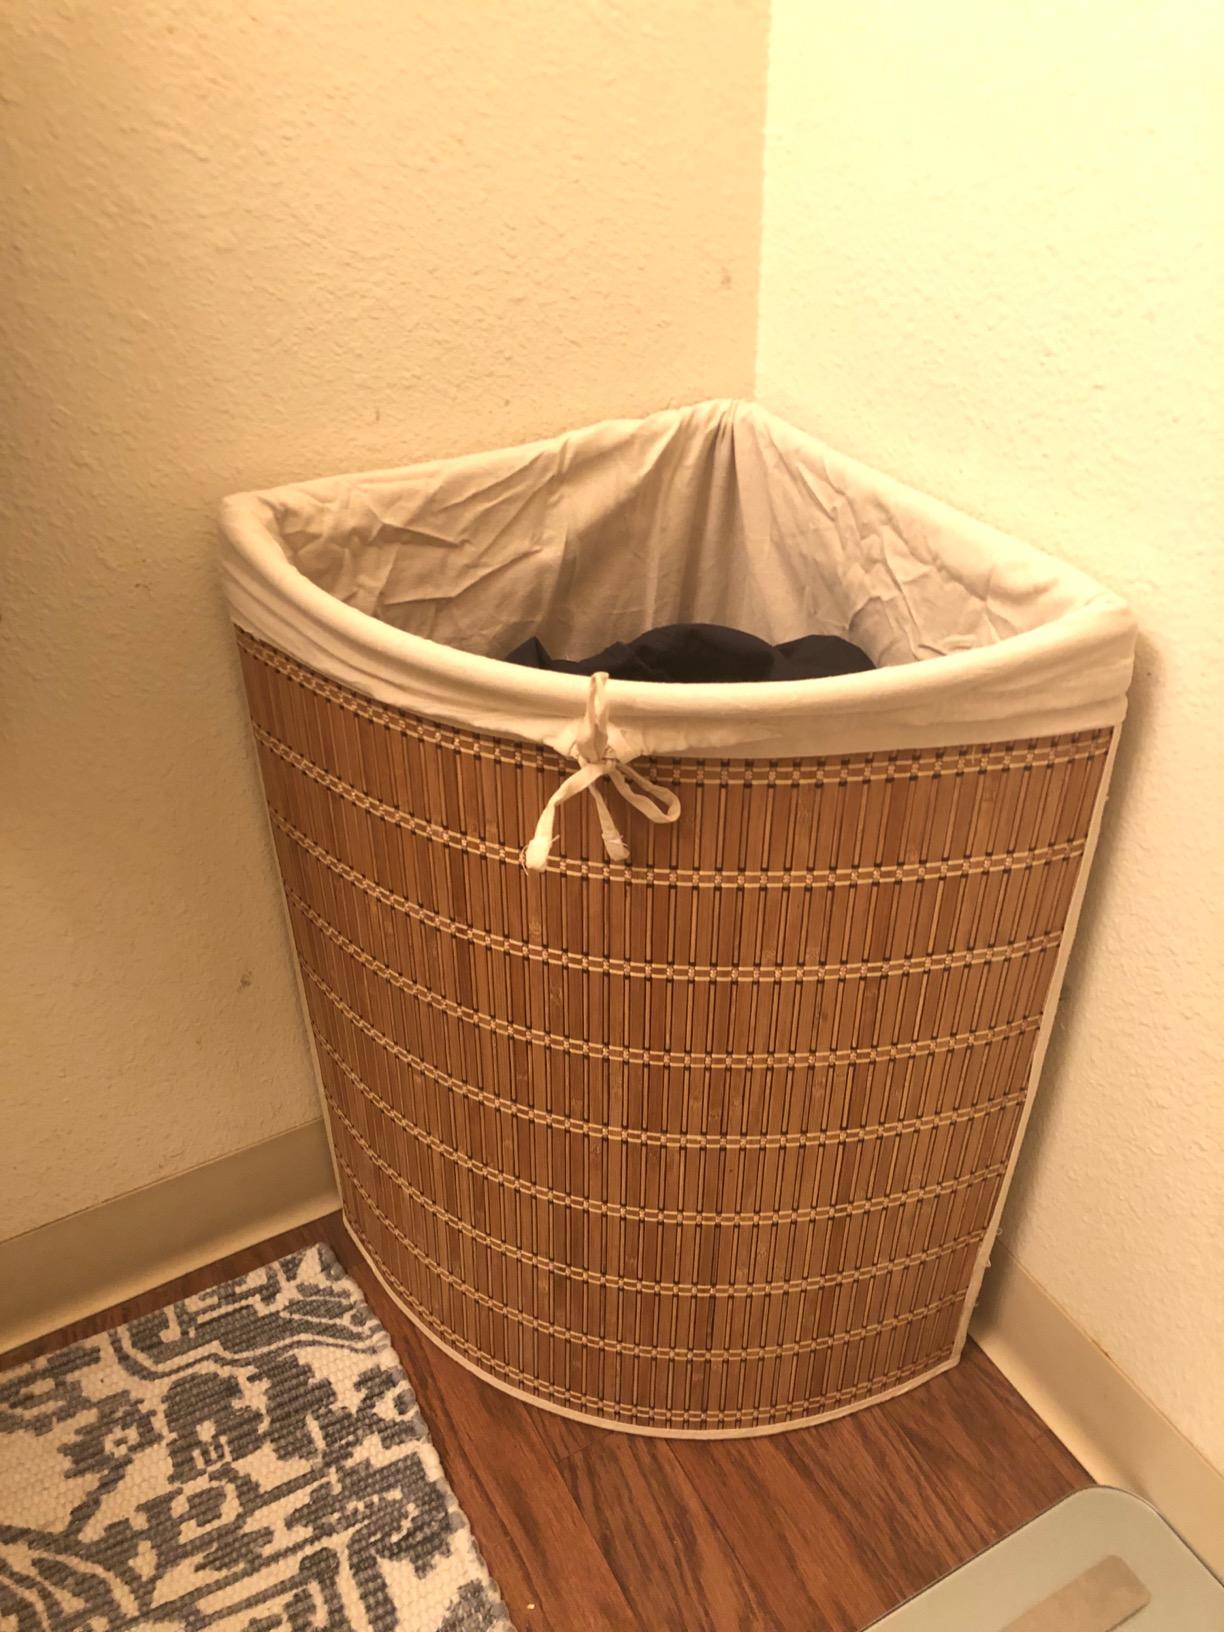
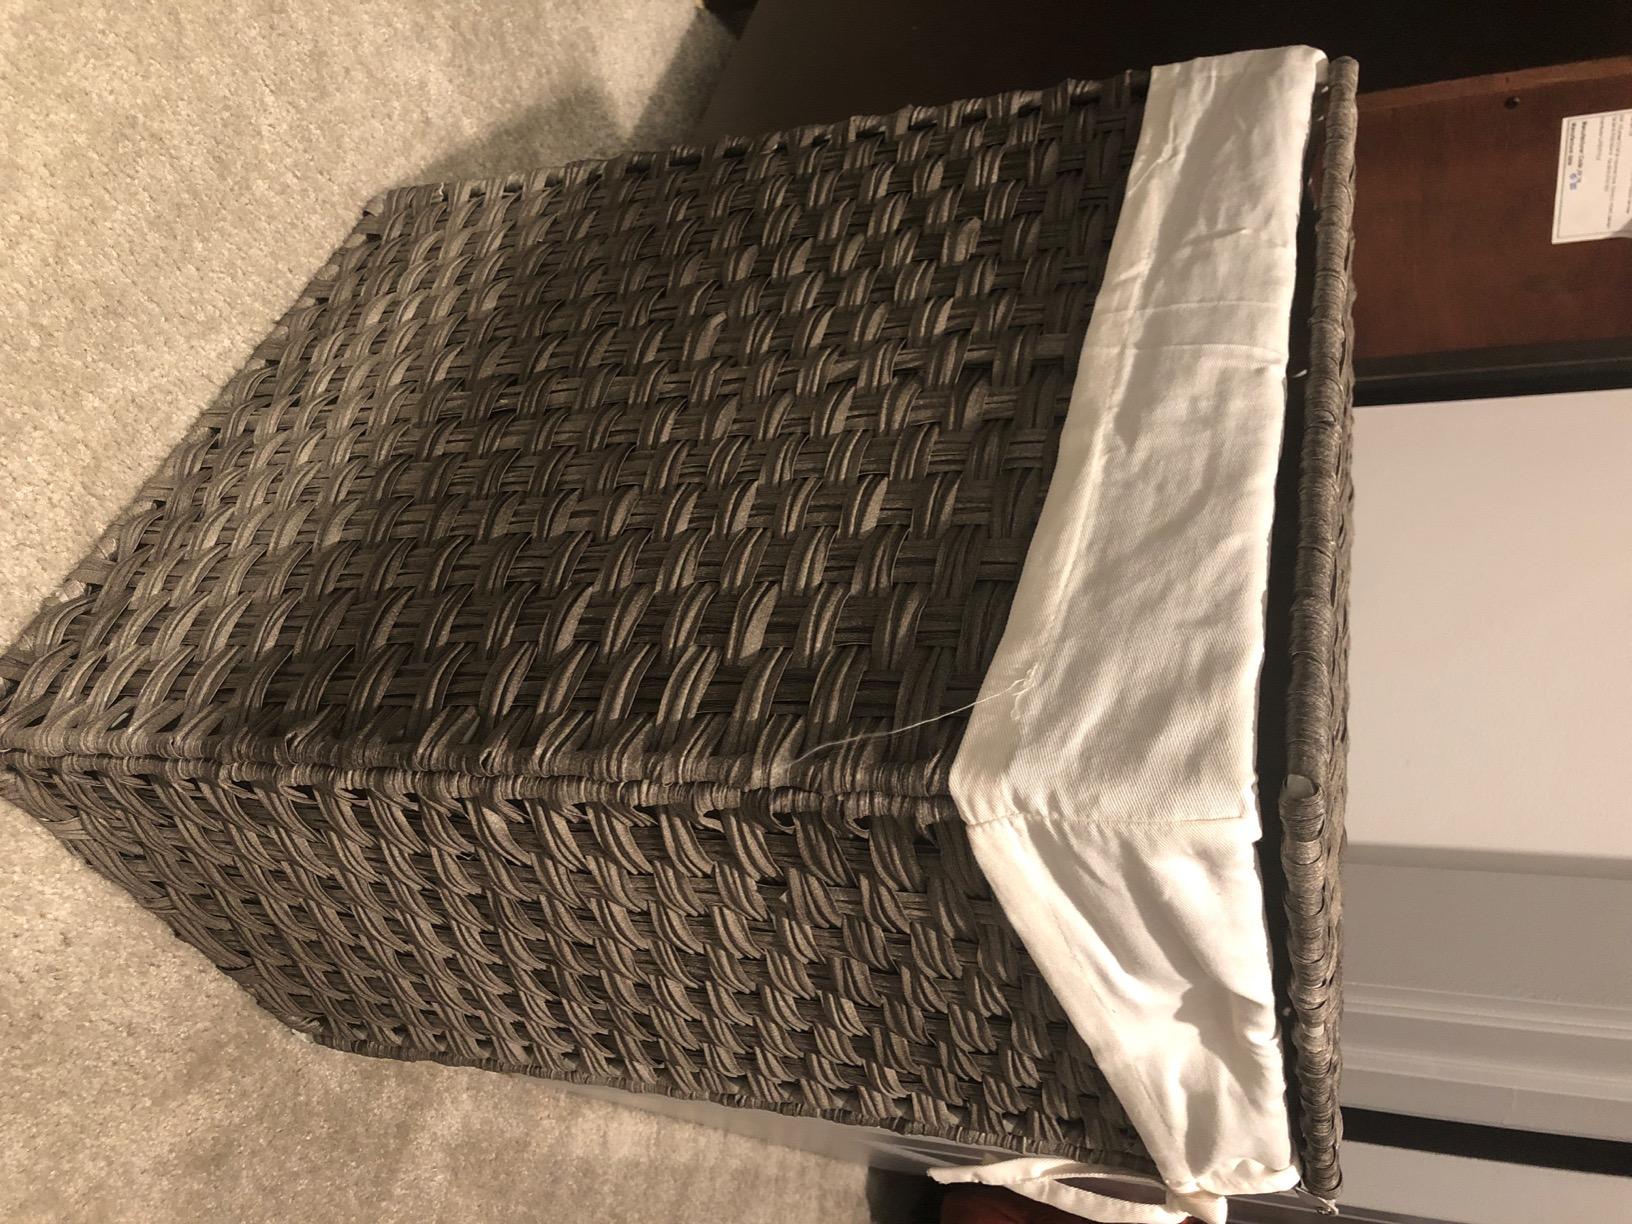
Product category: items_hamper
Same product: no